Oleg Markov

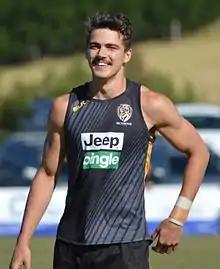
Markov training with Richmond in December 2016

Markov was drafted by with the club's second selection and 50th selection overall in the 2015 draft.